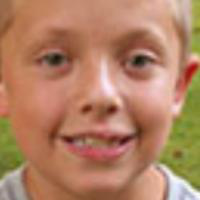
Age group: age 01-10